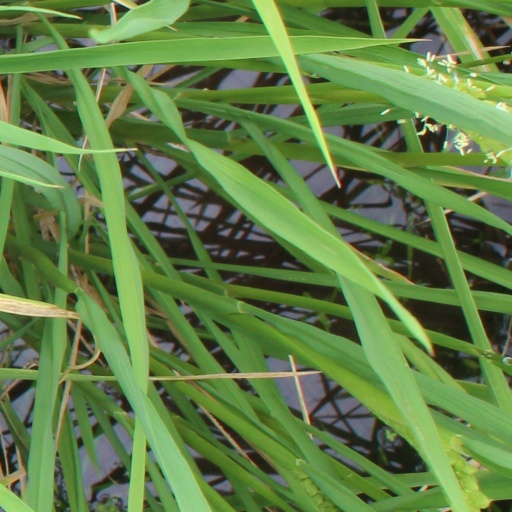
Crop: rice